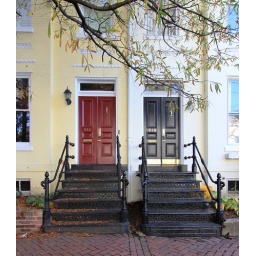
Two front doors of houses in Alexandria, Virginia